Enchilada

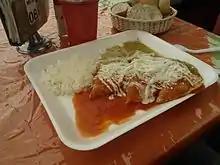
Enchiladas with red and green sauces

Fillings include meat (e.g. beef, poultry, pork, seafood) or cheese, potatoes, vegetables, beans, tofu, and any combination thereof. Enchiladas are commonly topped or garnished with cheese, sour cream, lettuce, olives, chopped onions, chili peppers, sliced avocado, and salsa, or fresh cilantro.